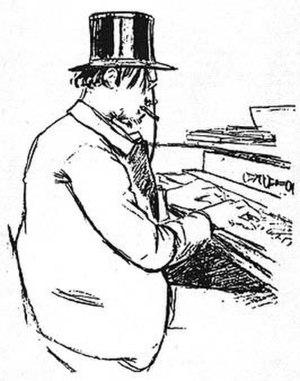
Santiago Rusiñol, né à Barcelone en 1861 et décédé à Aranjuez en 1931, est un peintre paysagiste catalan espagnol sous influence symboliste. Acteur incontournable du modernisme catalan, grand peintre des jardins d'Espagne, il est également écrivain et dramaturge.